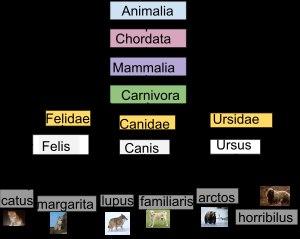
Un taxon /tak.sɔ̃/ est une entité conceptuelle qui est censée regrouper tous les organismes vivants possédant en commun certains caractères taxinomiques ou diagnostiques bien définis.